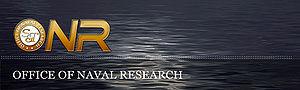
L’Office of Naval Research, dont le quartier général se trouve à Arlington en Virginie aux États-Unis, est un bureau de recherche navale du département de la Marine des États-Unis. Il coordonne, exécute et promeut les programmes scientifiques et technologiques de l’US Navy et de l’US Marine Corps dans les écoles, les université, les laboratoires de recherches gouvernementaux, ainsi que dans les organisations à but lucratif ou sans but lucratif.